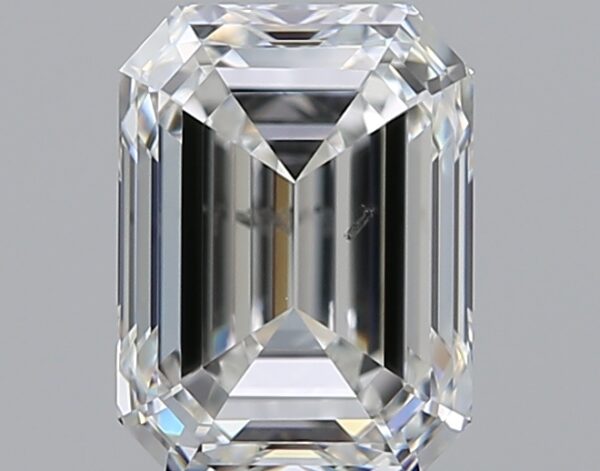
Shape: emerald
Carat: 1.52
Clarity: SI1
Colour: F
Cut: EX
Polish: EX
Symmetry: EX
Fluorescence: N
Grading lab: GIA
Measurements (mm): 7.45 x 5.5 x 3.72